Bahrain administrative reforms of the 1920s

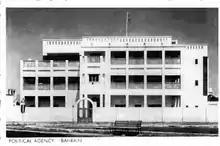
The British political agency, circa 1900

On 29 September, followers of Ali ibn Ahmed Al Khalifa, a nephew of Shaikh Isa attacked clerks working for a German trading firm. Ali himself attacked the German trader. On 14 November, his followers attacked and severely injured several Persians. The Political Agent asked Shaikh Isa to punish the aggressors and compensate the victims, but Shaikh Isa refused. After failing to get justice in Bahrain, the victimized parties referred their cases to the German Council in Bushire and the Persian Secretary for Foreign Affairs respectively.